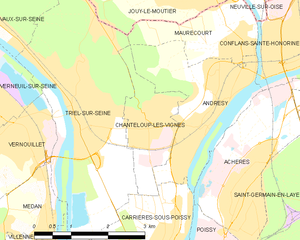
Carte des communes françaises Chanteloup-les-Vignes